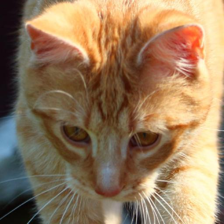
Label: animals